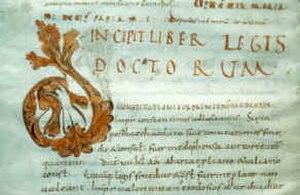
La loi Gombette ou loi des Burgondes est un code de lois civiles et pénales promulgué au début du VIᵉ siècle par le roi des Burgondes Gondebaud, puis augmenté par ses successeurs Sigismond et Godomar III, fixant les usages à respecter par les sujets burgondes du Royaume. Elle a pour complément la « loi romaine des Burgondes » concernant les sujets « romains » du Royaume, c'est-à-dire les autochtones gallo-romains.
Cet article présente une histoire du droit des sûretés en France.
Alaric II est roi des Wisigoths de 484 à 507. Il règne sur la presque totalité de l'Espagne, sur une majorité des territoires au sud de la Loire et sur la plus grande partie de la Provence. Alaric est un chrétien de confession arienne mais il est moins intolérant vis-à-vis des nicéens que son père Euric. Il les autorise d'ailleurs à tenir en 506 un concile à Agde. Il trouve la mort sur le champ de bataille à Vouillé en se battant contre les Francs de Clovis.
Le Languedoc est un territoire du Sud de la France traditionnellement divisé en Haut-Languedoc, approximativement compris dans l’ancienne région Midi-Pyrénées, et Bas-Languedoc, qui correspond approximativement à l’ancienne région Languedoc-Roussillon. Le nom de Languedoc est une traduction française et une contraction du nom latin Lingua Occitana littéralement traduit par « Langue occitane ». Le Languedoc fait partie de l’Occitanie, vaste espace géographique de langue d'oc. Ses habitants sont les Languedociens, son dialecte s'appelle le languedocien.
Les Juifs d'Espagne ont constitué l'une des plus importantes, des plus brillantes et des plus prospères communautés juives de la Diaspora, sous la domination successive de royaumes musulmans et chrétiens.
Le 2 février est le 33ᵉ jour de l'année du calendrier grégorien. Il reste 332 jours avant la fin de l'année, 333 en cas d'année bissextile.